Debug (magazine)

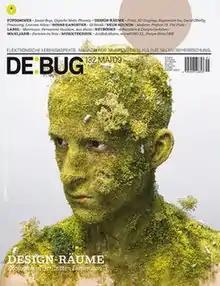
May 2009 cover

De:Bug was a German magazine covering "electronic aspects of life", published monthly in Berlin from 1997 to 2014. Following a new definition of culture, the magazine kept track of electronic music styles such as techno, electro or house, as well as all intersections of daily life with digital technology, focusing on the internet as a social space influenced by issues such as interface design, web art, and file sharing. A second focus was on hardware, the latest computer games and software for musicians and other creative professionals. In the sixteen years of its existence, it published more than 50,000 reviews.